Nowell Salmon

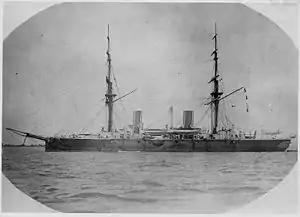
The armoured cruiser HMS "Imperieuse", Salmon's flagship as Commander-in-Chief, China

Promoted to rear admiral on 2 August 1879, Salmon became Commander-in-Chief, Cape of Good Hope and West Coast of Africa Station, with his flag in the corvette , in April 1882. Promoted to vice admiral on 1 July 1885, he was advanced to Knight Commander of the Order of the Bath on 21 June 1887. He went on to be Commander-in-Chief, China Station, with his flag in the armoured cruiser , in December 1887.